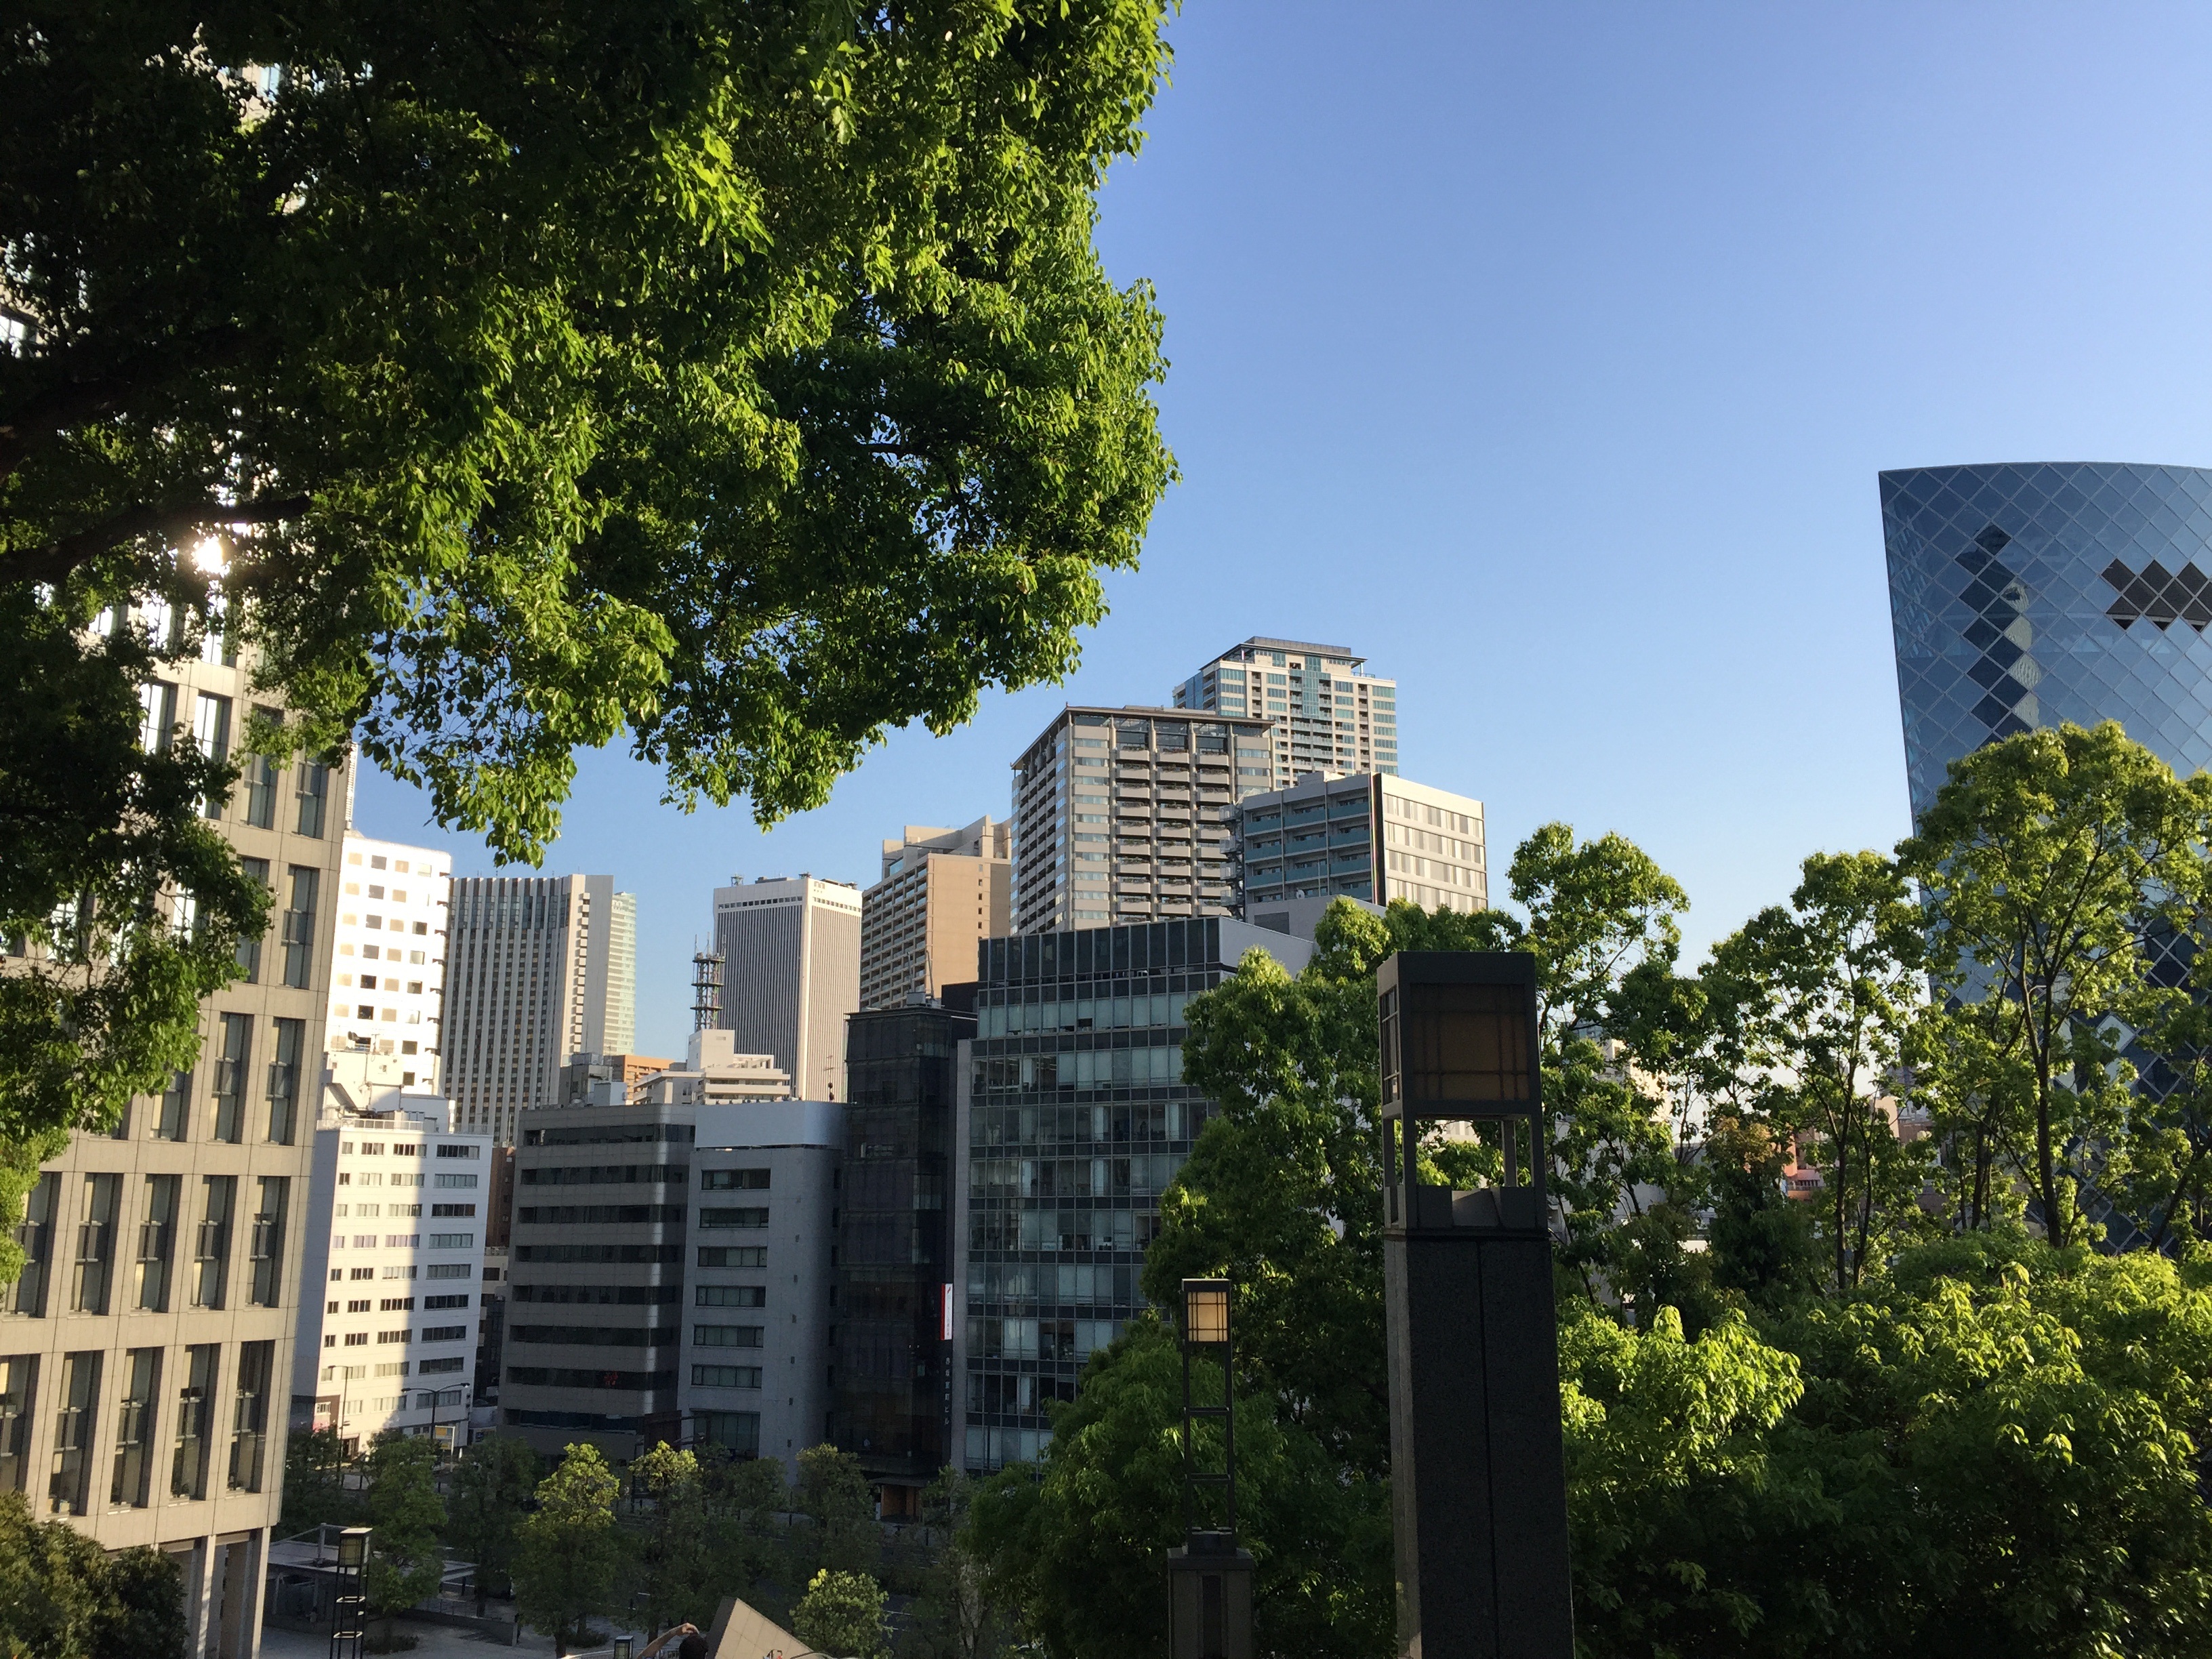
tree, architecture, skyline, city, skyscraper, cityscape, downtown, suburb, park, landmark, facade, japan, tower block, tokyo, campus, estate, metropolis, condominium, neighbourhood, urban area, residential area, akasaka, human settlement, metropolitan area